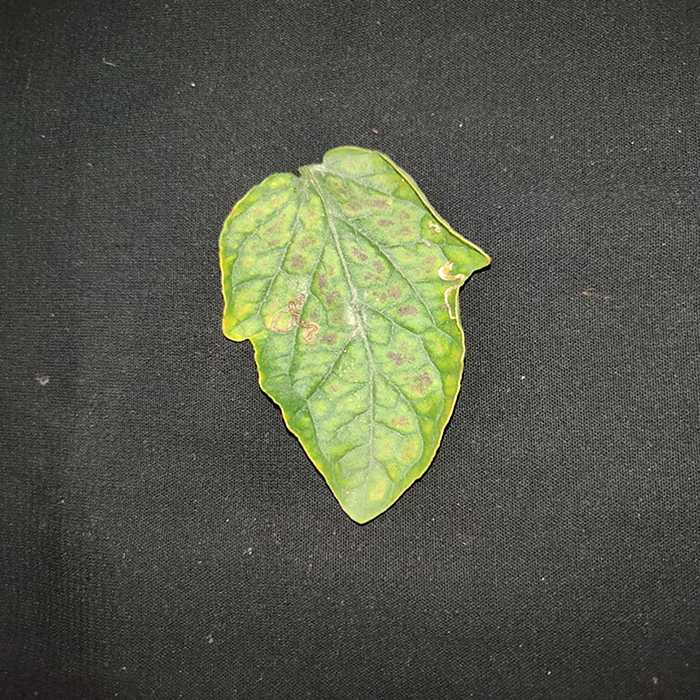
Plant: Tomato
Label: Tomato spotted wilt